Mia Martini

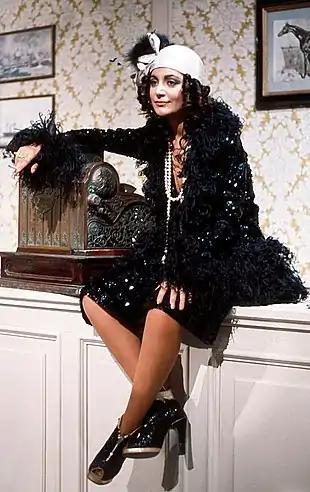
Mia Martini dons a 20s style dress on the show "La compagnia stabile della canzone" (September 1975)

"È proprio come vivere" became one of the most successful albums of 1974, reaching around 300,000 copies sold. In October, the singer received the Gold Record from the label Ricordi for her first million records sold with her last three albums.